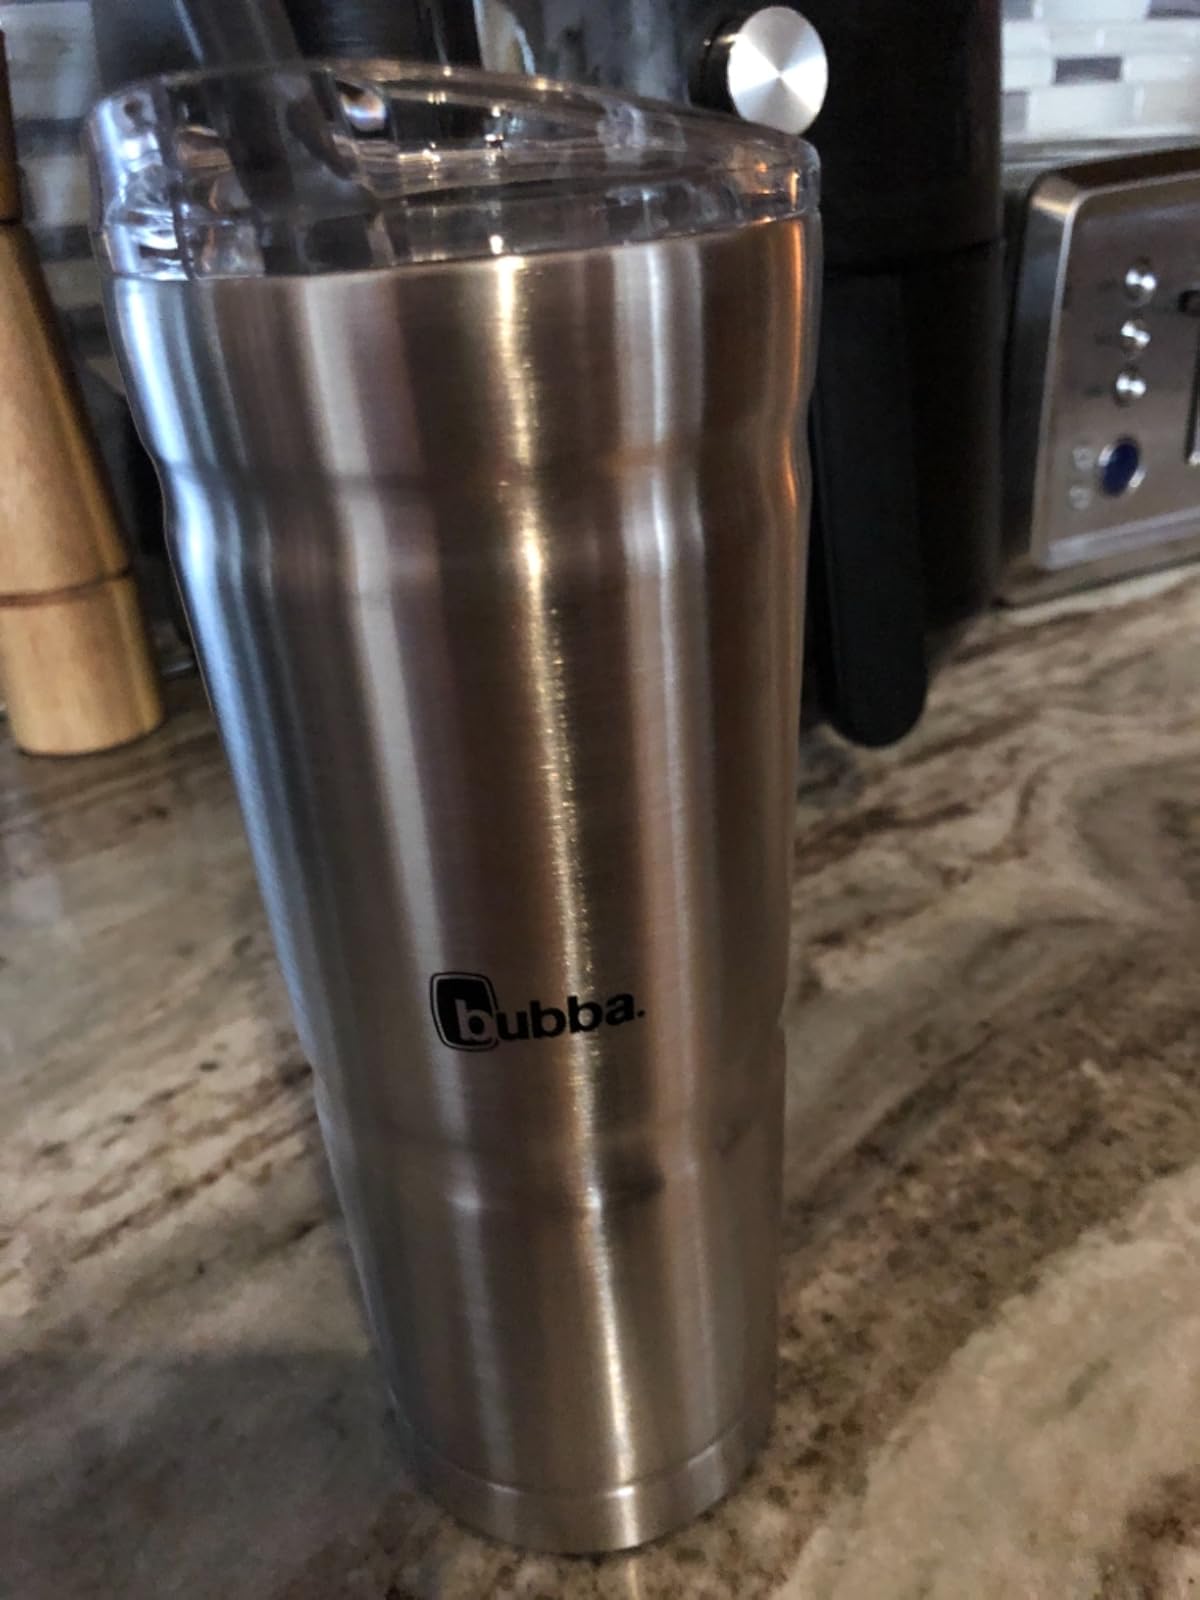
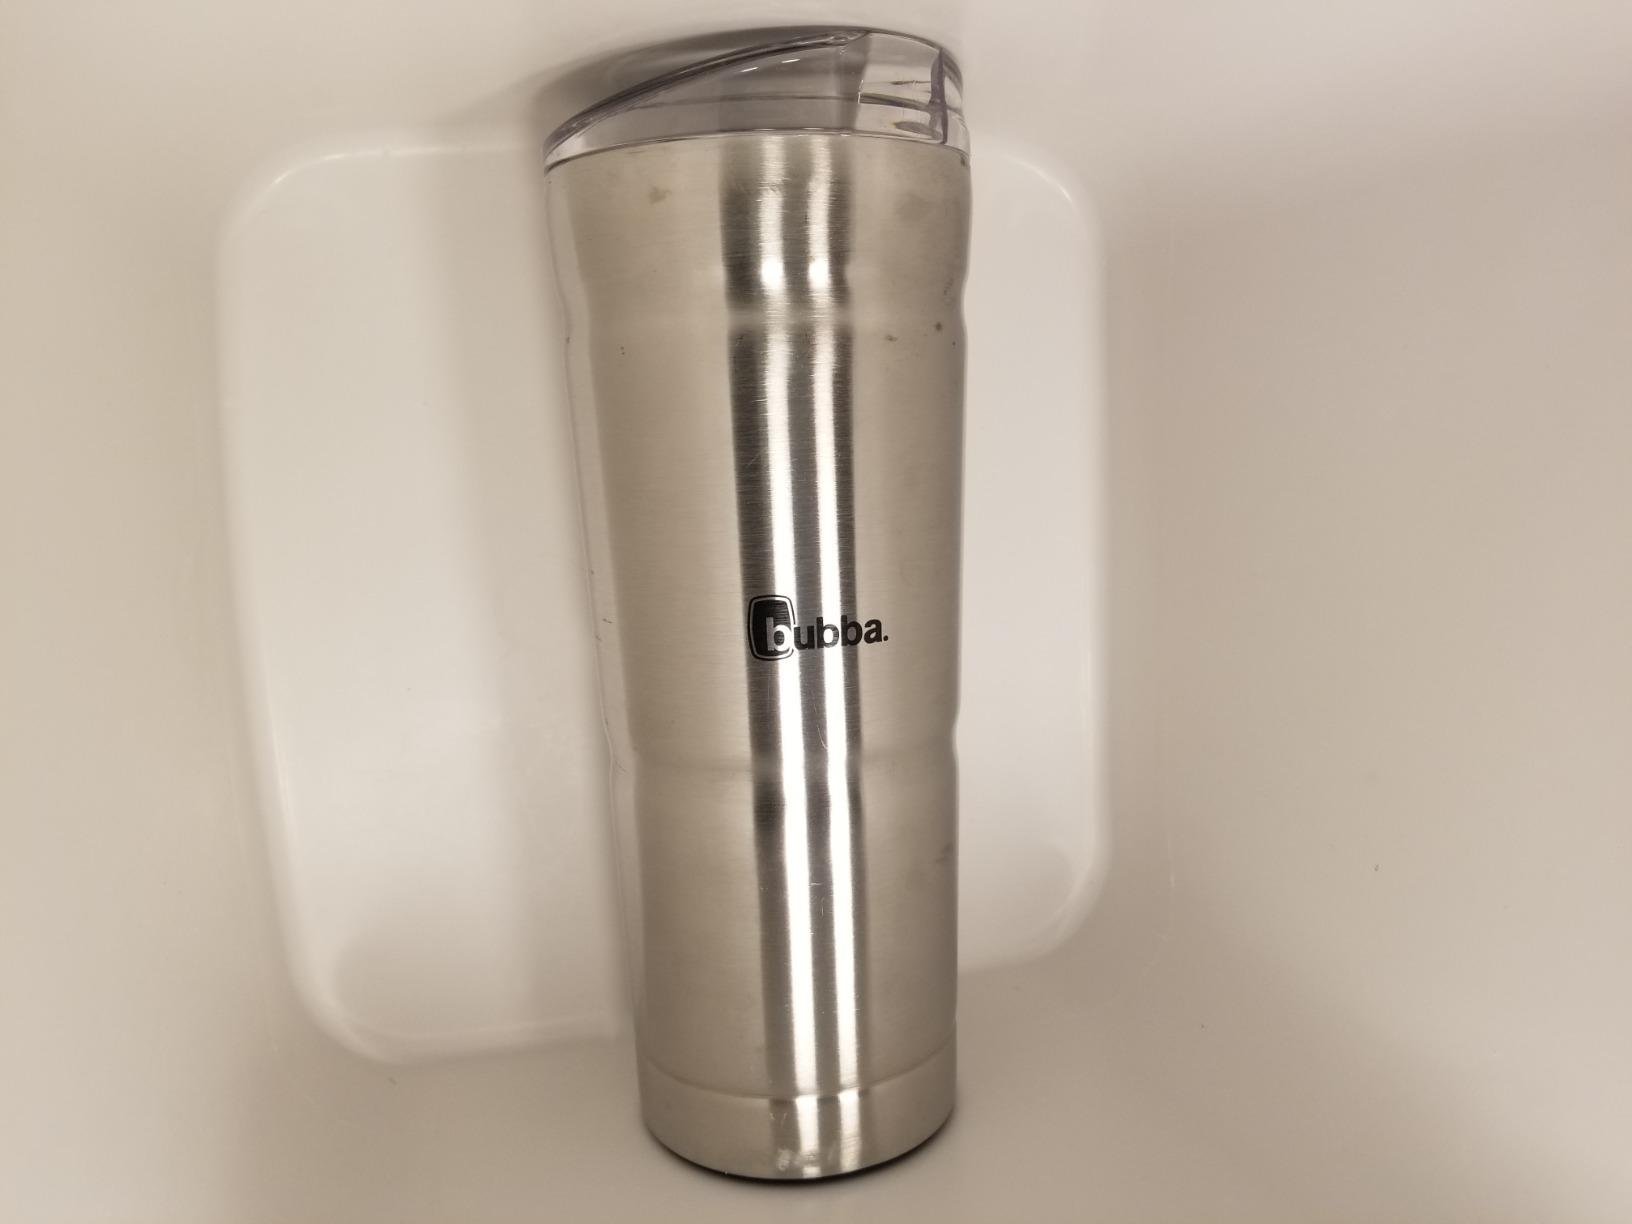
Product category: items_tea
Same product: yes